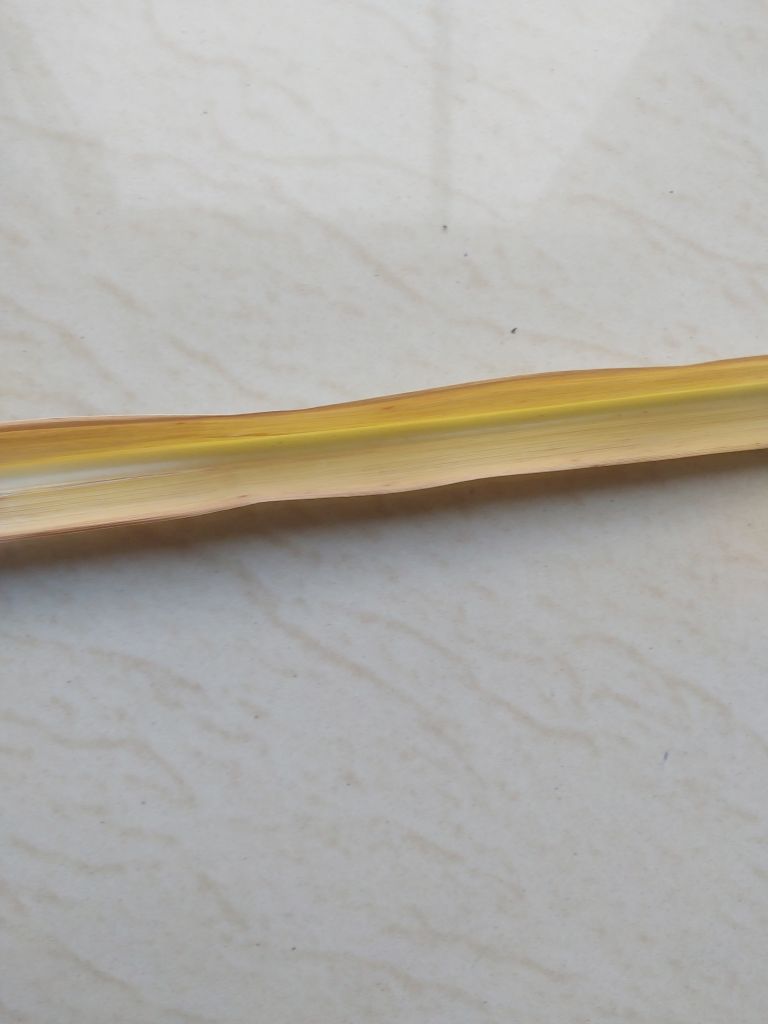
Label: Yellow Leaf